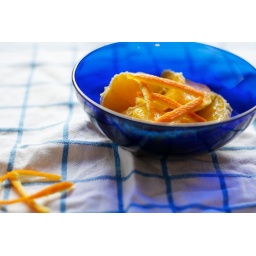
Oranges in blue bowl